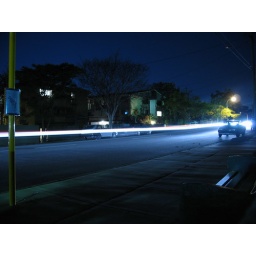
A time lapse shot of a car going past with the white balance set by the sulphur pavement.